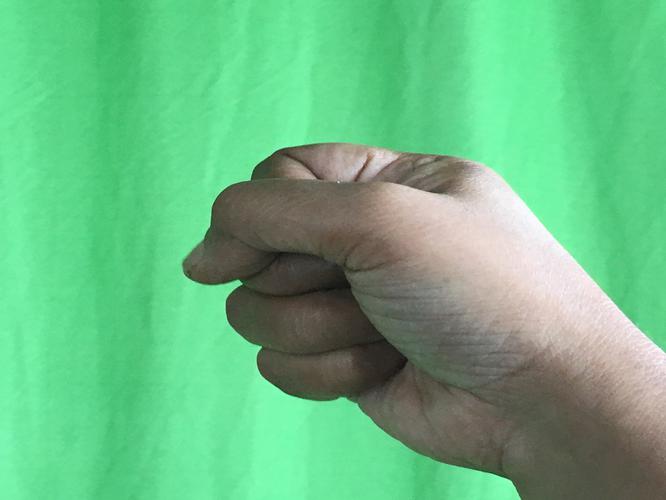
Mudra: Mushti
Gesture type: single_hand